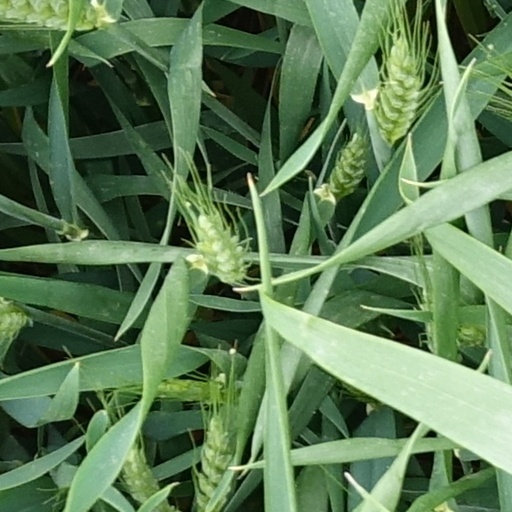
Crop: wheat